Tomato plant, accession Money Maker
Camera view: bottom (45 deg); turntable rotation: 330 degrees
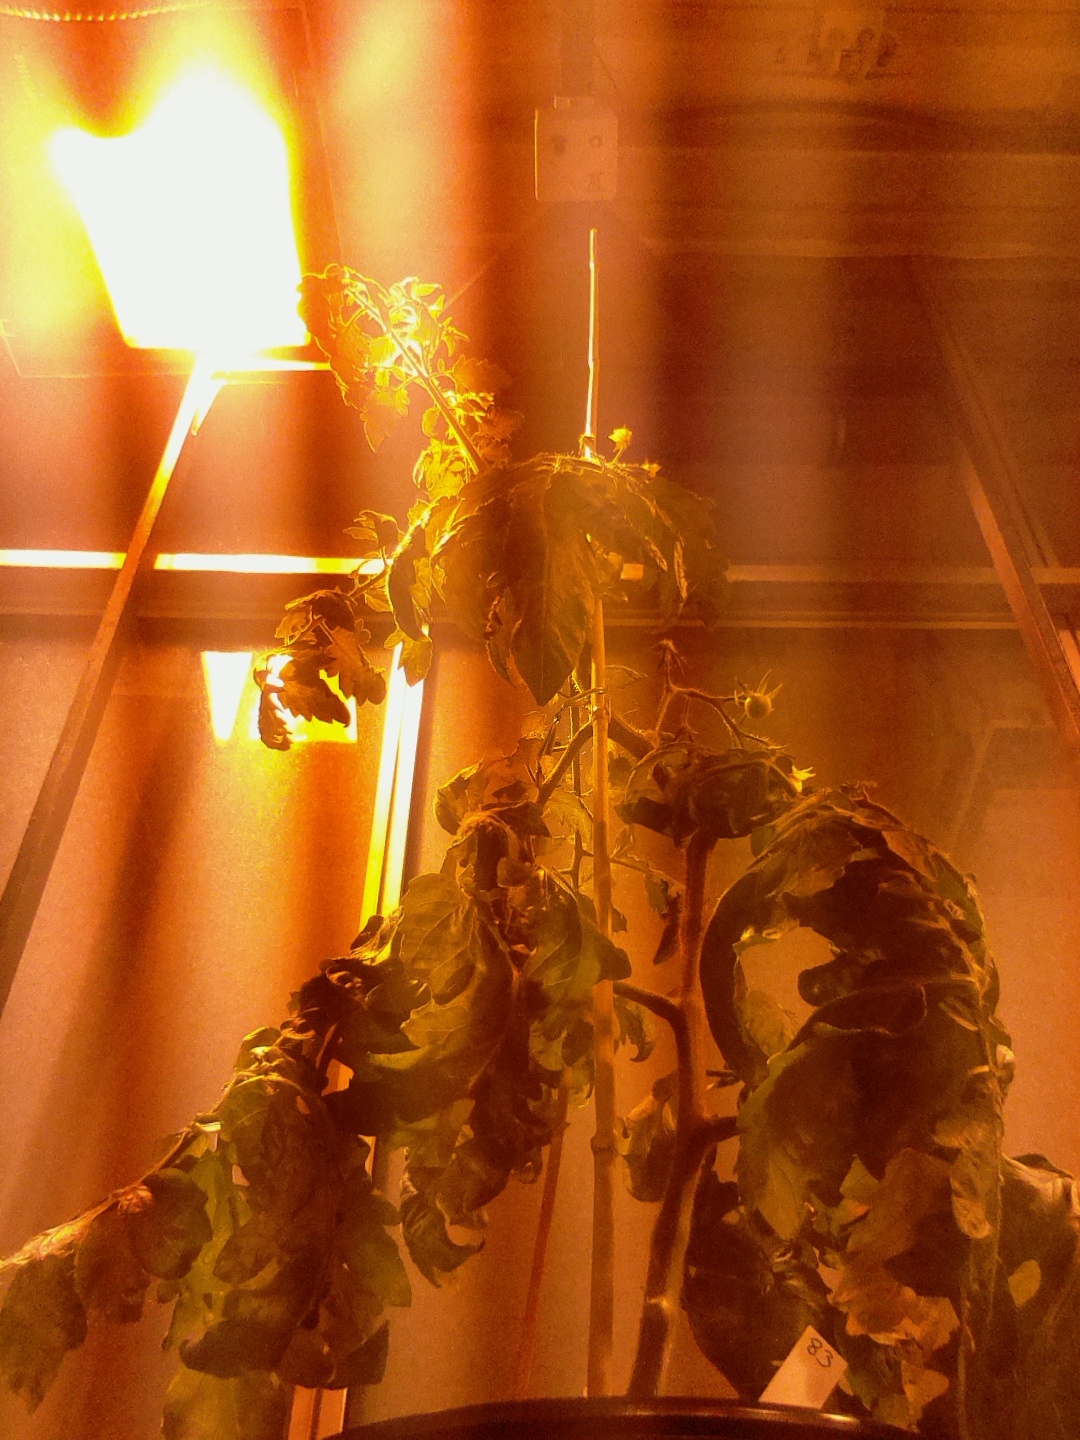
BBCH growth stage 70: Fruits at the main stem or branches visibles